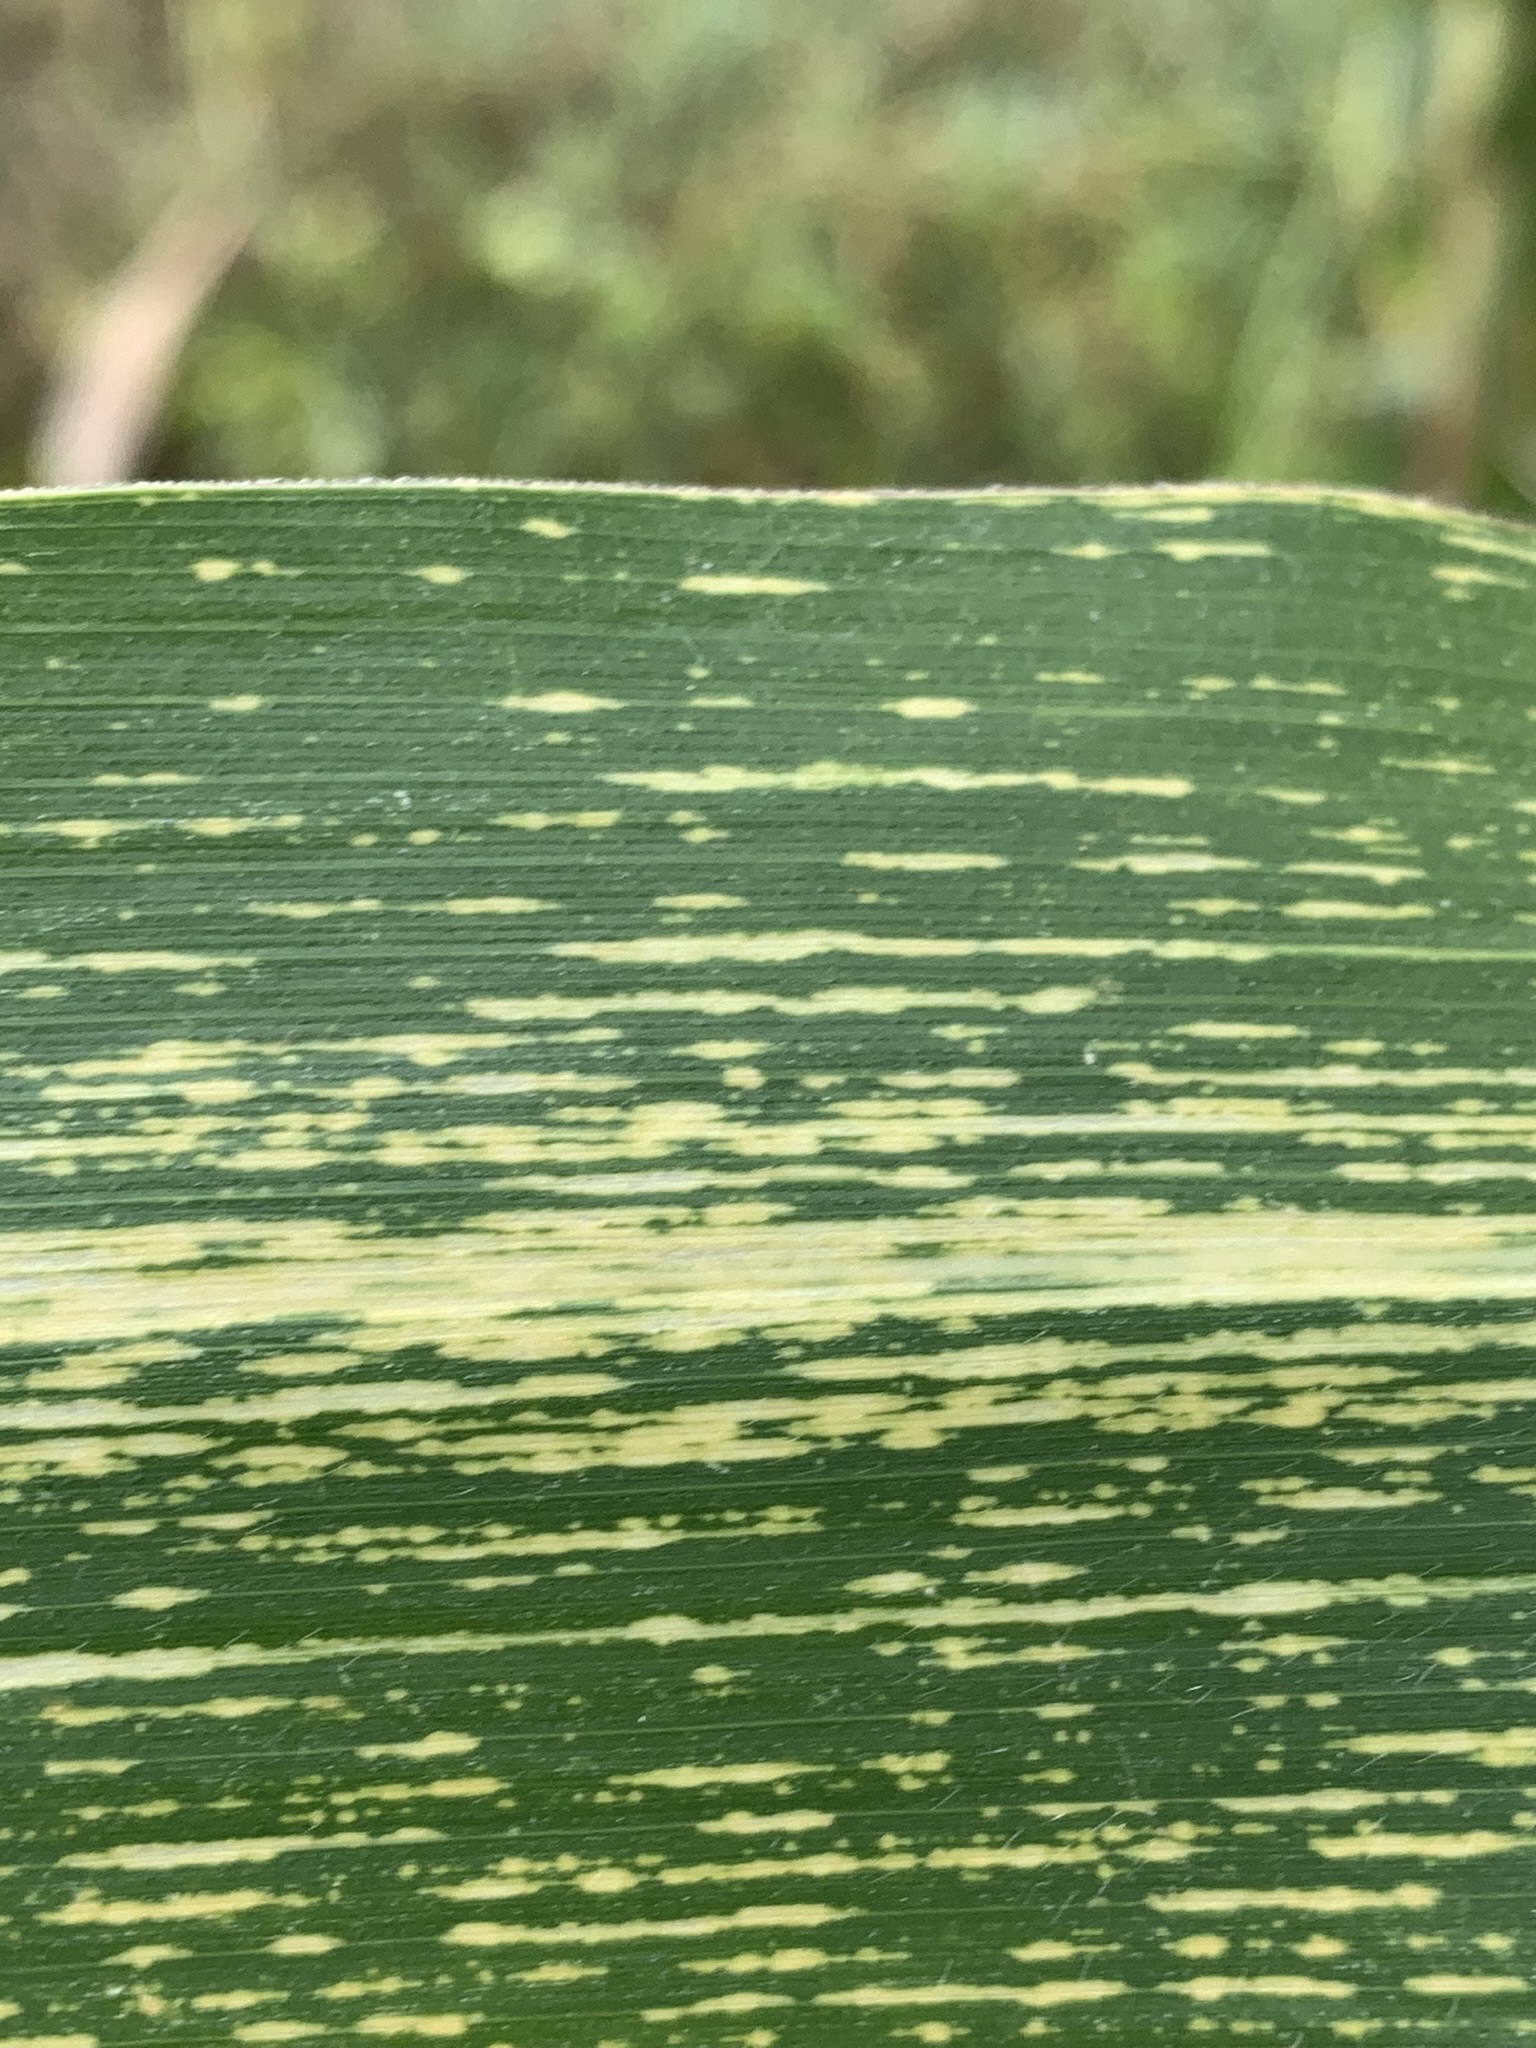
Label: MSV